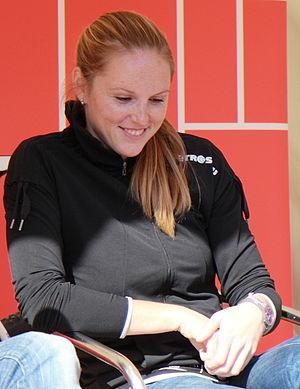
Kristýna Kolocová, née le 1ᵉʳ avril 1988 à Nymburk en République tchèque, est une joueuse de beach-volley tchèque. Elle a notamment été Championne d'Europe de sa discipline en moins de 23 ans, et a remporté plusieurs tournois du Circuit professionnel à ce jour.